Annals (Tacitus)

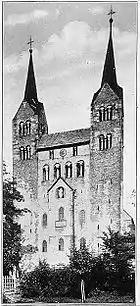
Corvey Abbey in Germany, where "Annals" 1–6 were discovered.

Since the 18th century, at least five attempts have been made to challenge the authenticity of the "Annals" as having been written by someone other than Tacitus, Voltaire's criticism being perhaps the first. Voltaire was generally critical of Tacitus and said that Tacitus did not comply with the standards for providing a historical background to civilization. In 1878, John Wilson Ross and, in 1890, Polydore Hochart suggested that the whole of the "Annals" had been forged by the Italian scholar Poggio Bracciolini (1380–1459). According to Robert Van Voorst this was an "extreme hypothesis" which never gained a following among modern scholars. Voorst, however, does not address any of Ross' objections regarding numerous purported historical inaccuracies in the "Annals," but only faults Hochart on a few points in a footnote.